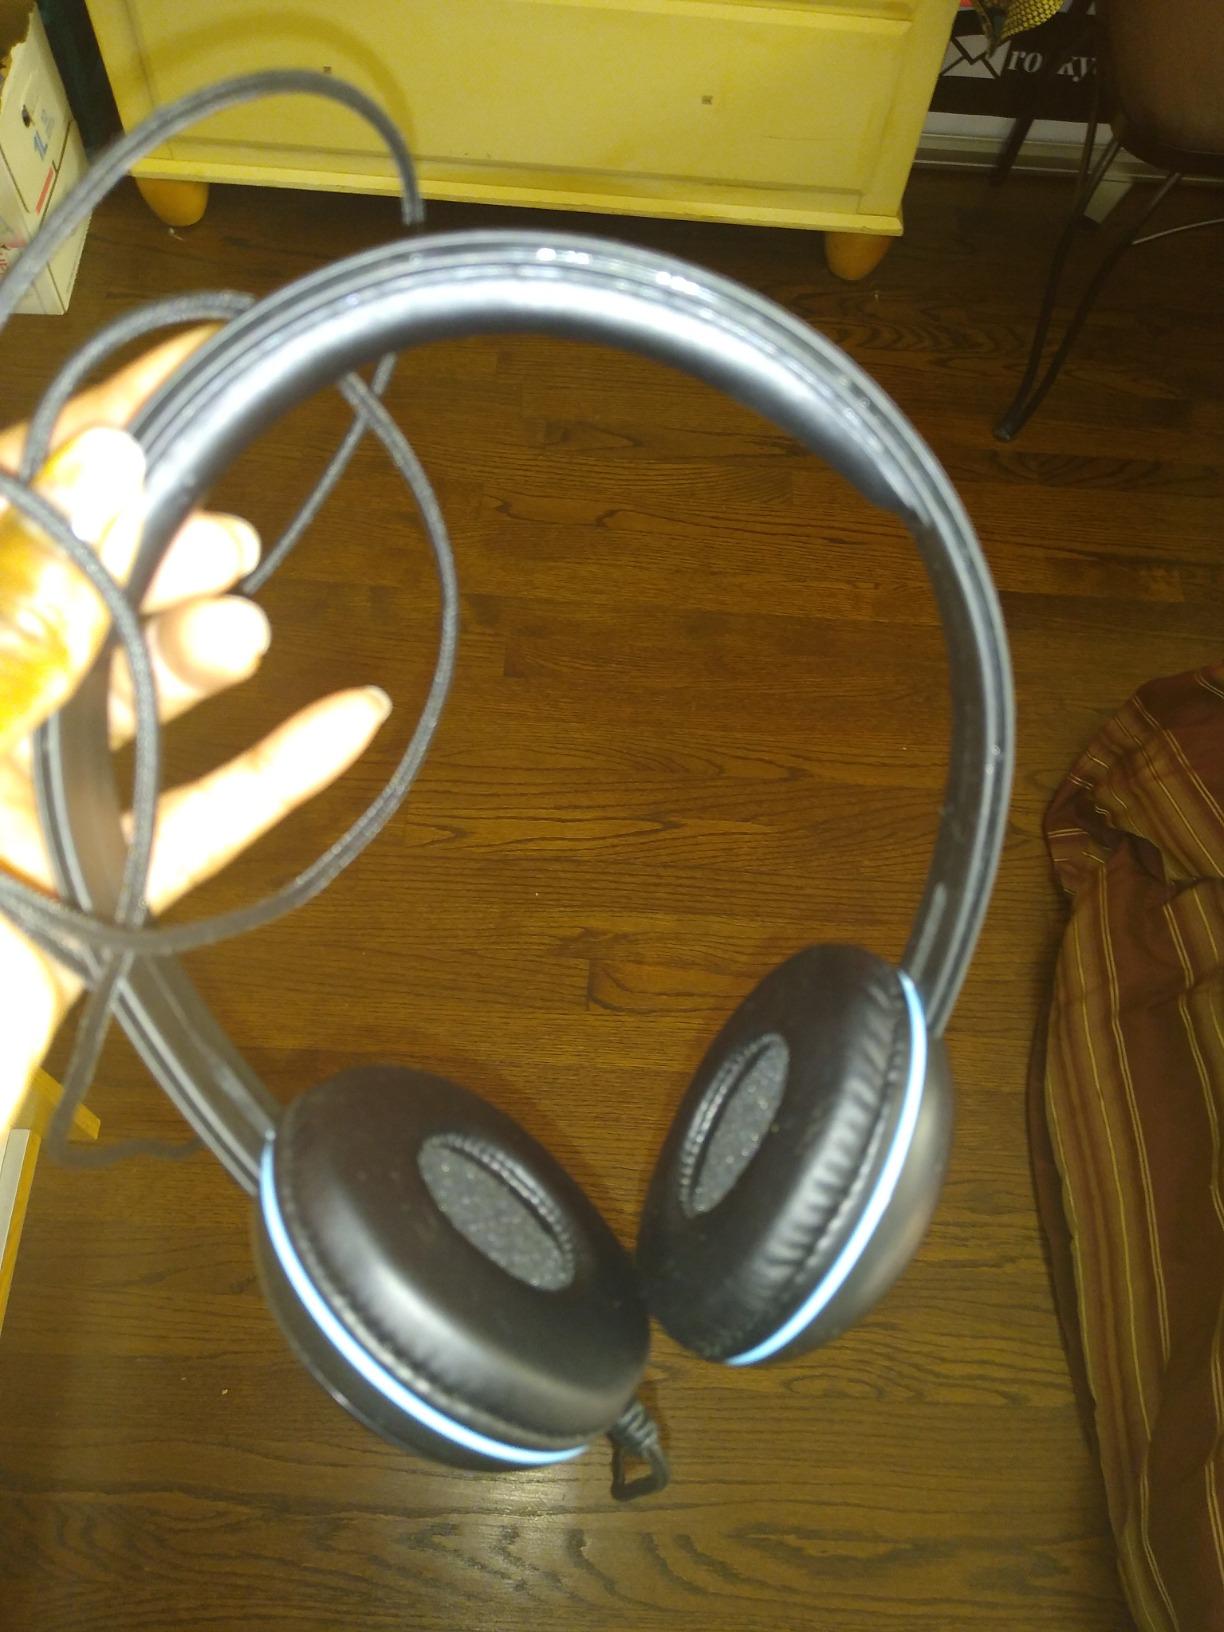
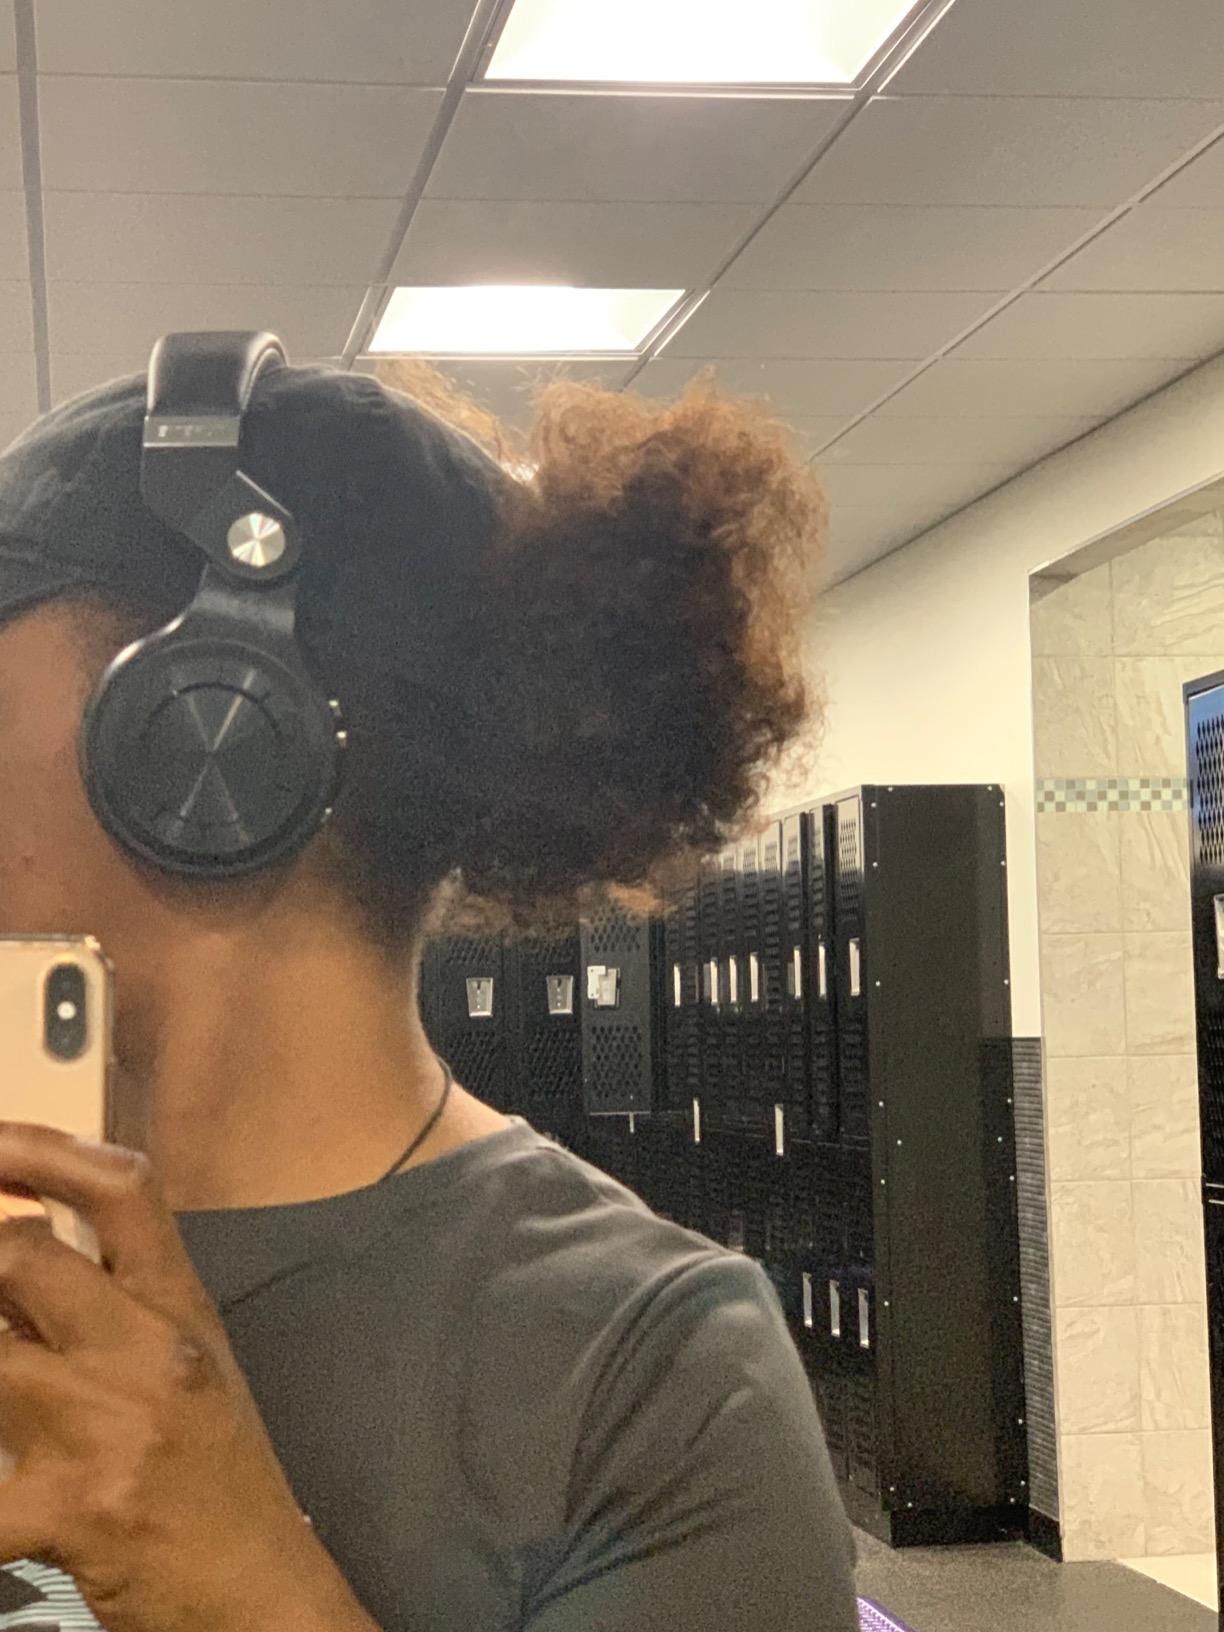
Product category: headphones
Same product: no